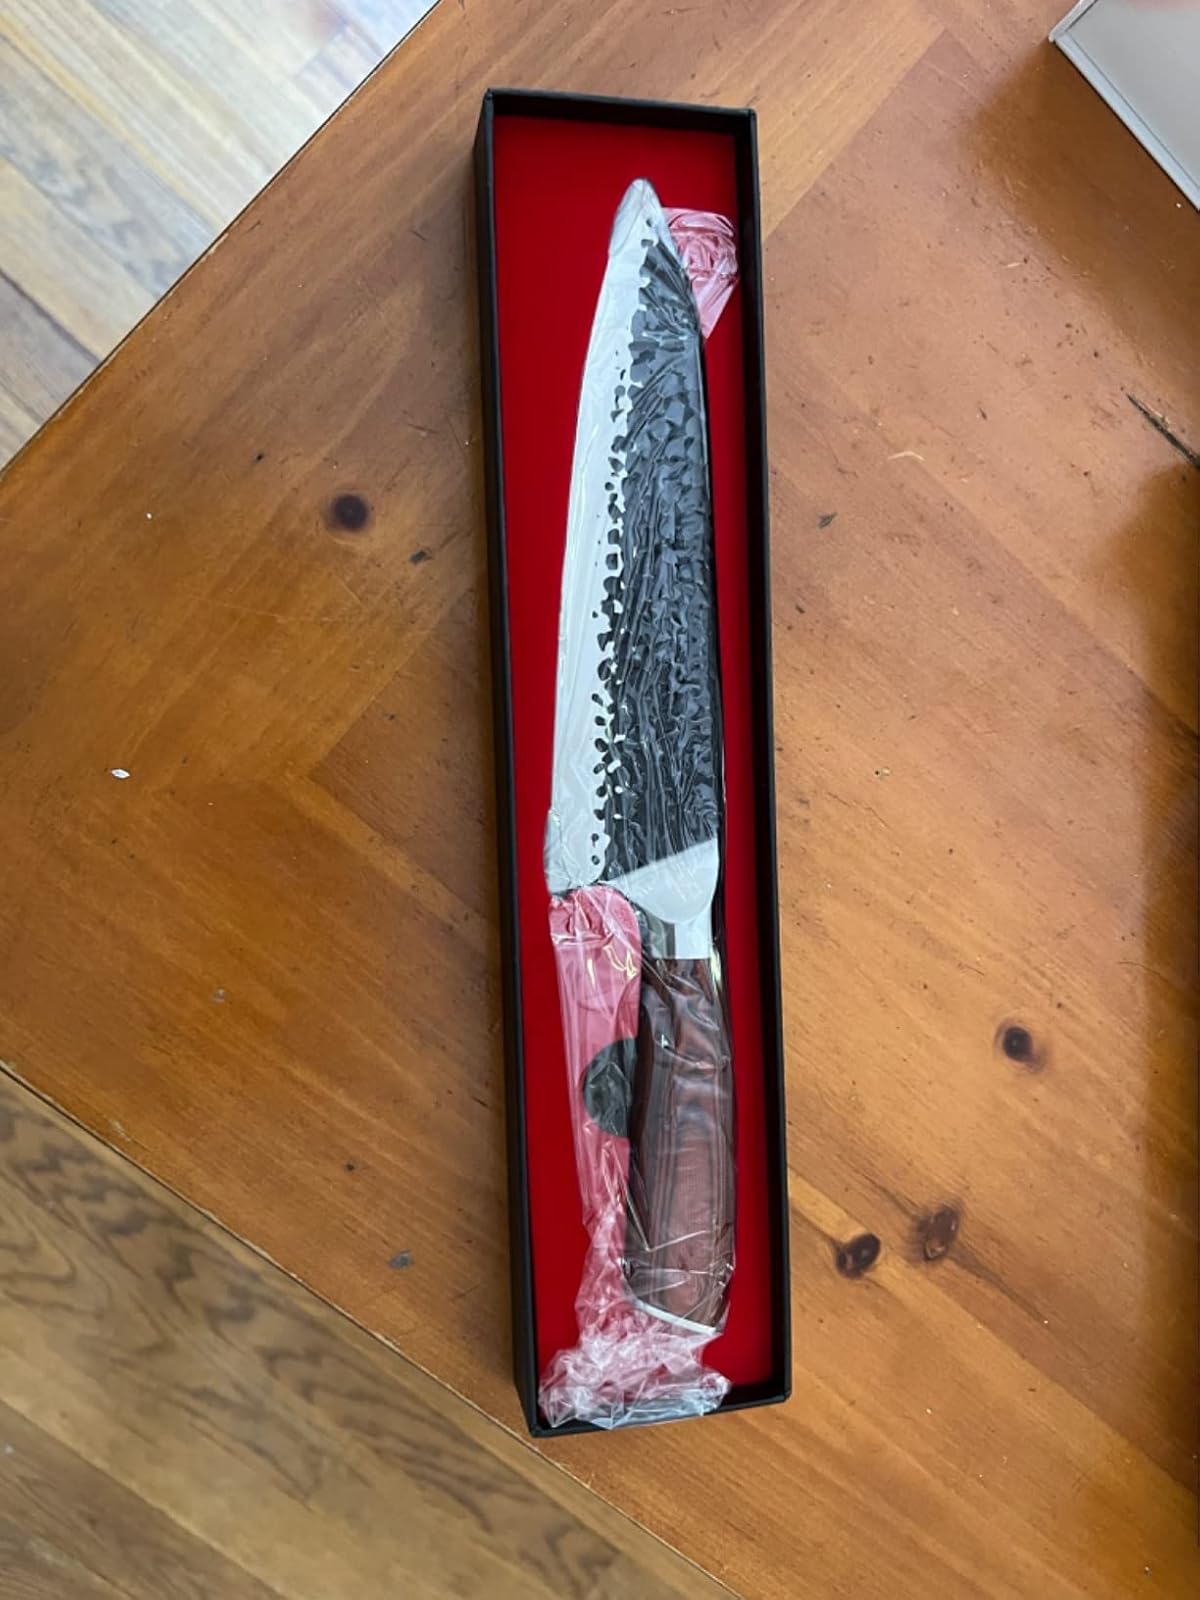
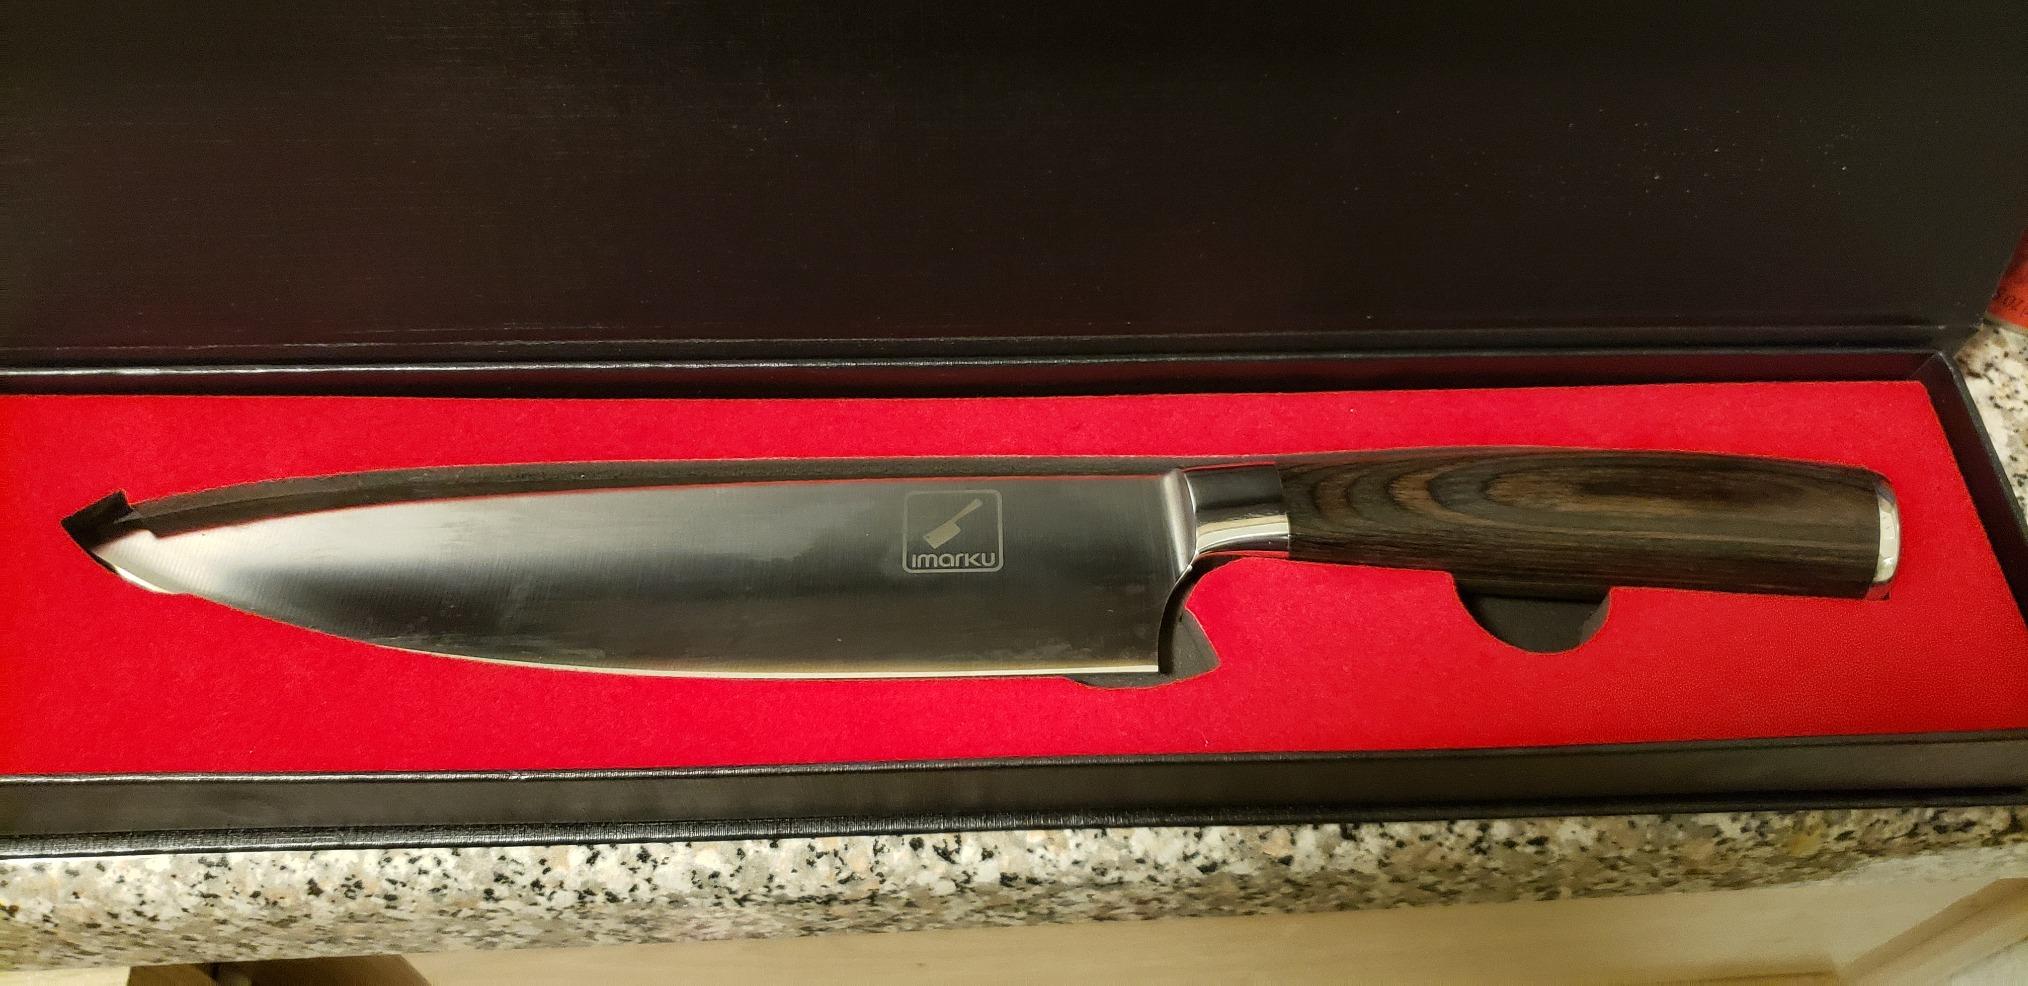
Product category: items_knife
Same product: no